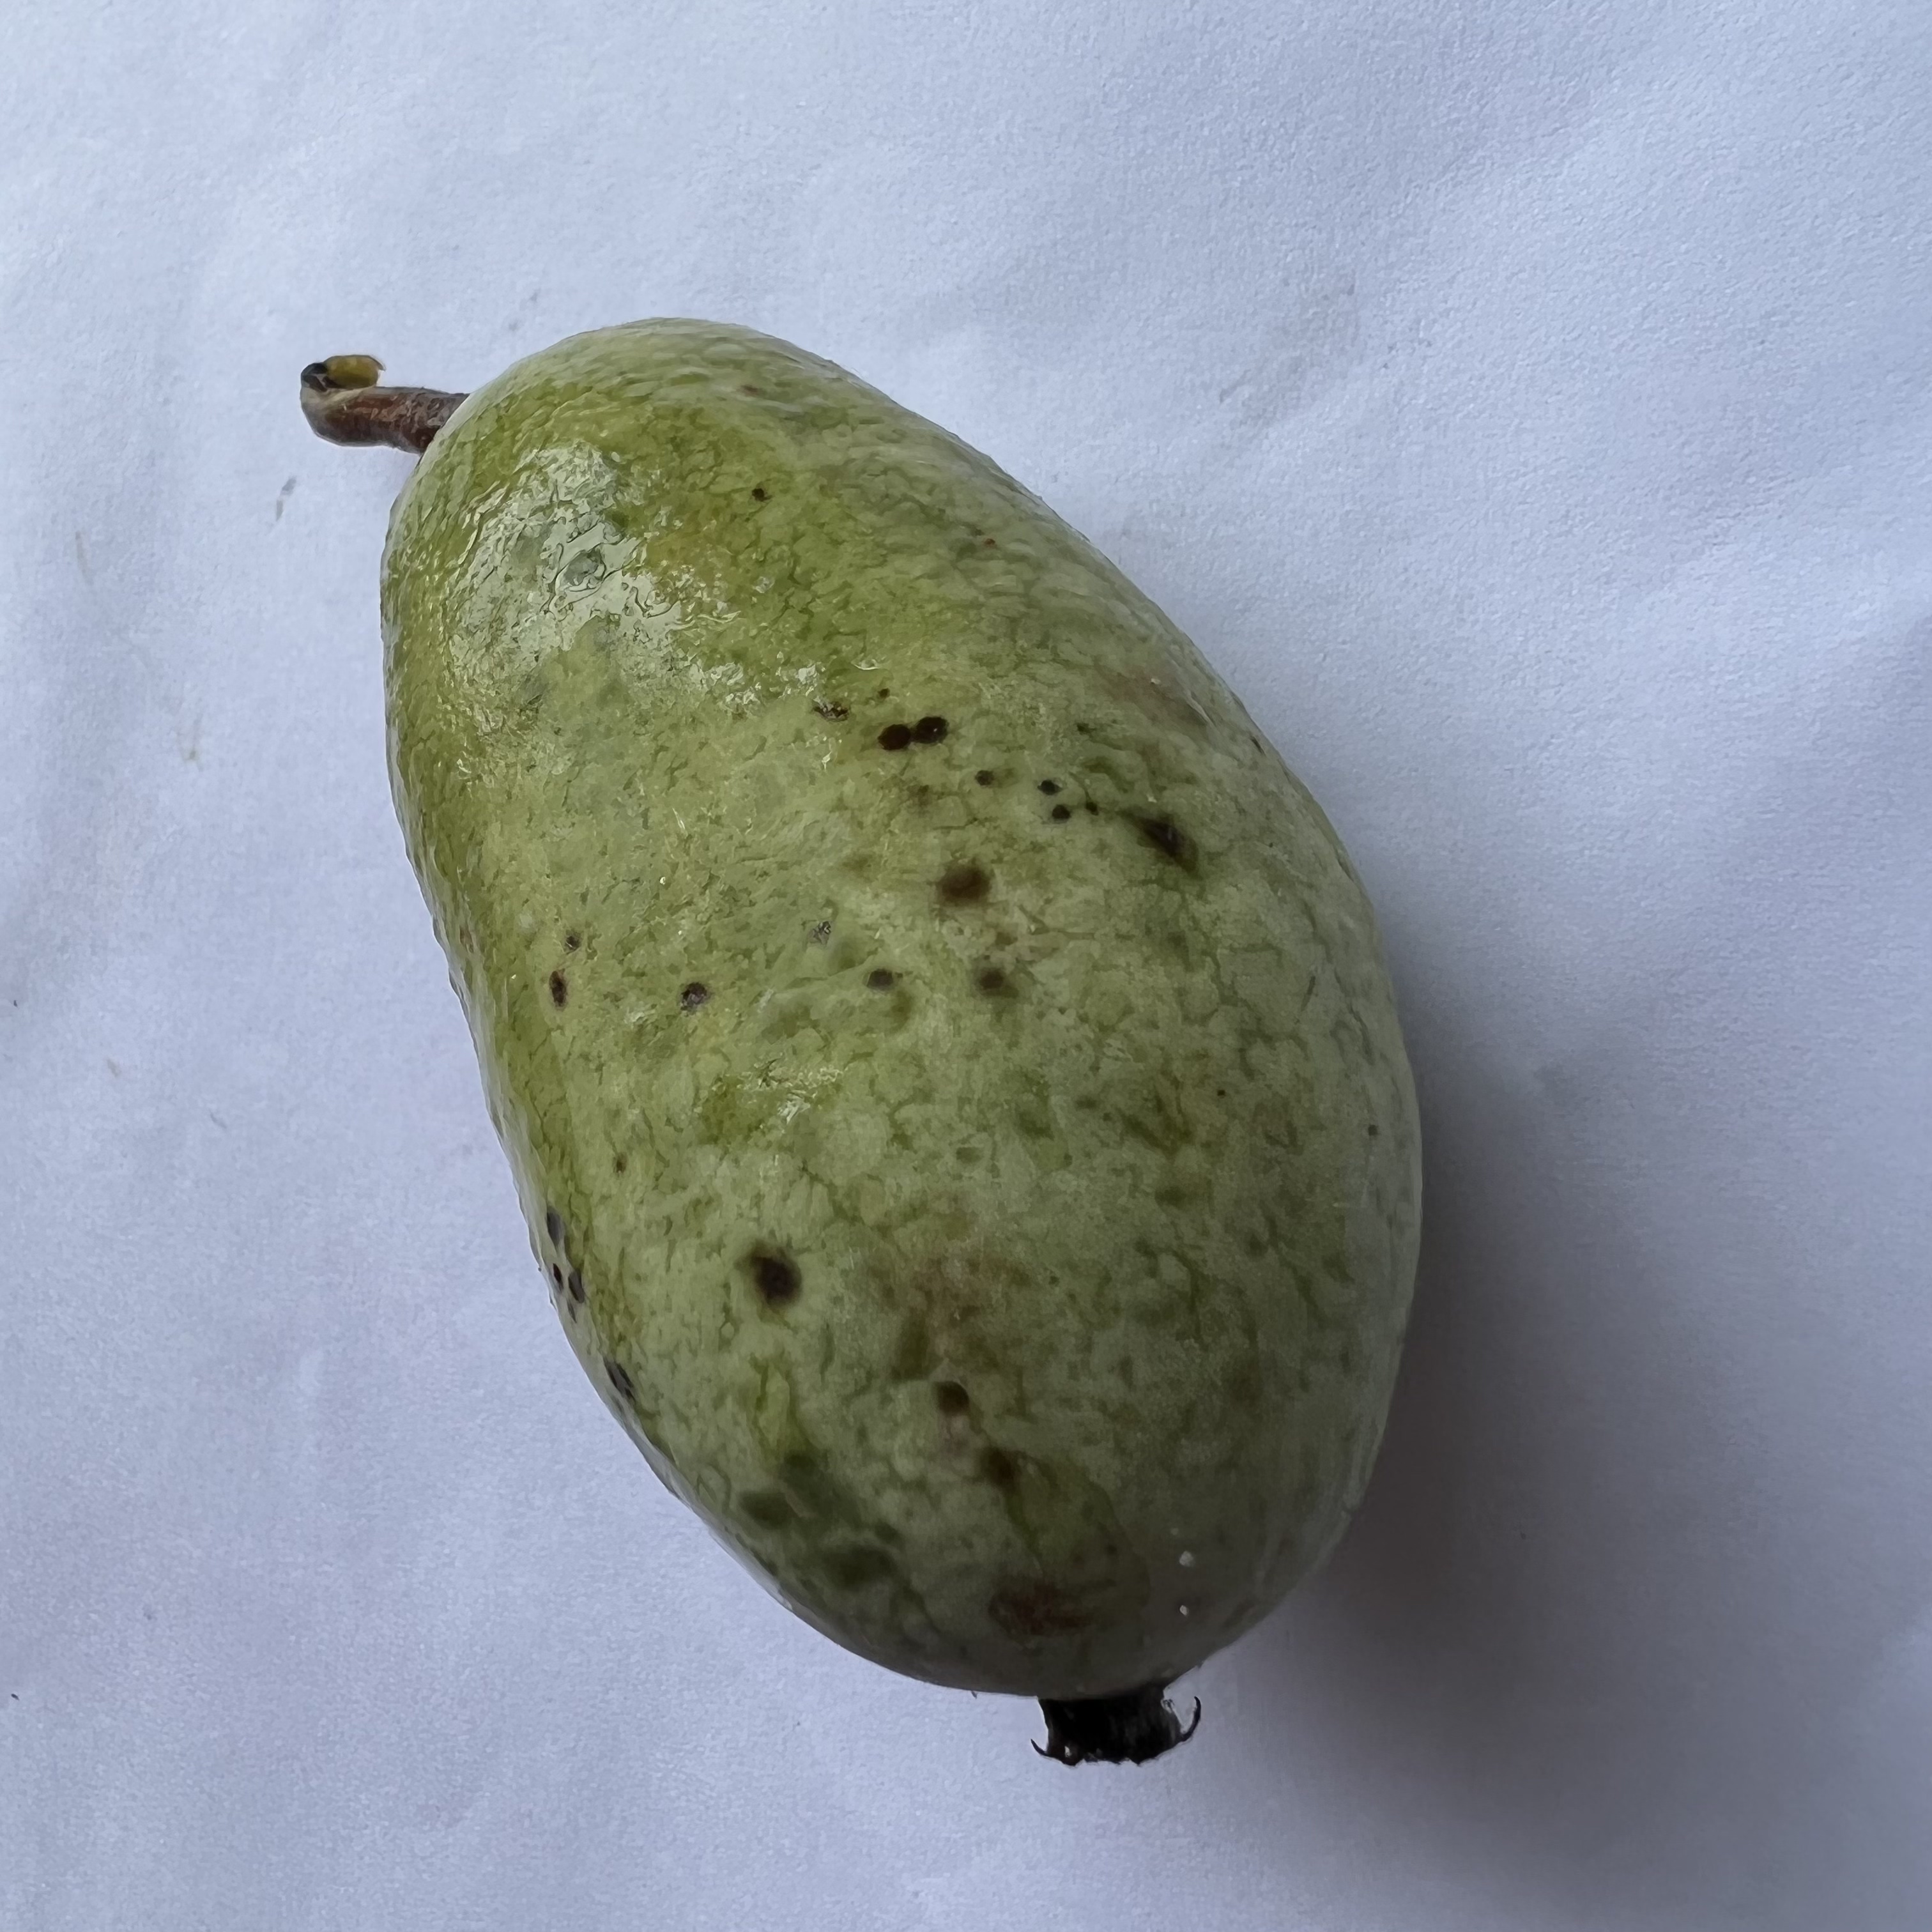
Label: Anthracnose